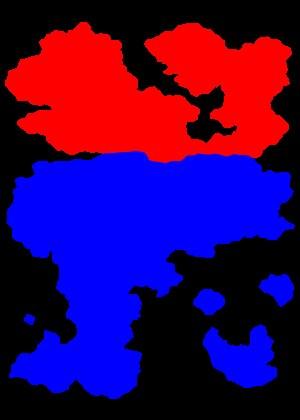
Fire Emblem Gaiden est un jeu vidéo de rôle tactique développé par Intelligent Systems et édité par Nintendo, sorti le 14 mars 1992 sur Famicom, exclusivement au Japon. C'est le second épisode de la série Fire Emblem et le dernier jeu de la série à avoir été édité sur Famicom.
Fire Emblem: Awakening est un jeu vidéo de rôle tactique développé par Intelligent Systems et Nintendo SPD et édité par Nintendo sur Nintendo 3DS. Il s'agit du treizième opus de la saga Fire Emblem, ainsi que le premier jeu de cette série à être sorti sur Nintendo 3DS. Il est sorti le 19 avril 2012 au Japon, le 4 février 2013 en Amérique du Nord et le 19 avril 2013 en Europe.
Fire Emblem Echoes: Shadows of Valentia est un jeu vidéo de rôle tactique développé par Intelligent Systems et Nintendo SPD et édité par Nintendo sur Nintendo 3DS. Il s'agit du quinzième opus de la saga Fire Emblem, ainsi que le dernier jeu de cette série à être sorti sur Nintendo 3DS. Il est sorti le 20 avril 2017 au Japon, le 19 mai 2017 en Amérique du Nord et en Europe et le 20 mai 2017 en Australie.